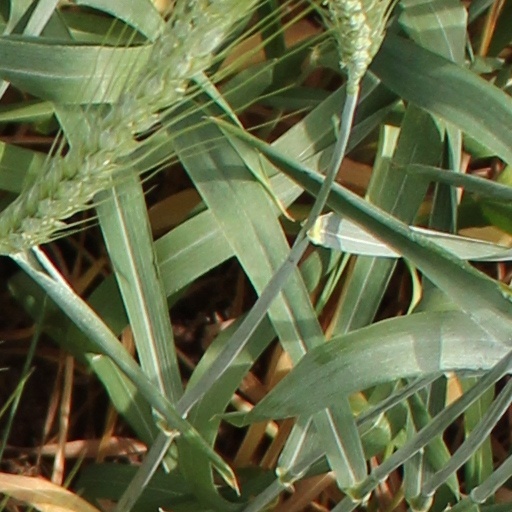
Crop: wheat